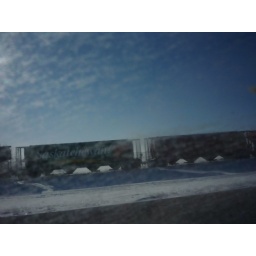
Saskatchewan train car in winter